Android One

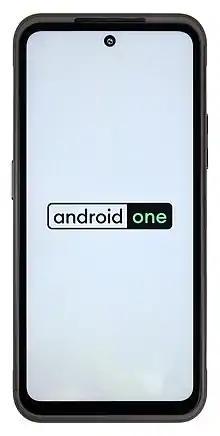
A Nokia XR20 that shows the logo of Android One on startup

Android One was a family of third-party Android smartphones promoted by Google. In comparison to many third-party Android devices, which ship with a manufacturer's customized user interface and bundled apps, these devices run near-stock versions of Android with limited modifications, and a focus on Google services (although they may still feature software enhancements to support the features of included hardware, such as cameras). Devices that run Android One receive OS updates for at least two years after their release, and security patches for at least three years.